Williamson Tunnels

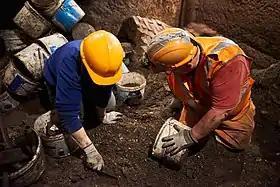

In 1805, wealthy businessman Joseph Williamson acquired an area of land in Mason Street, Edge Hill, Liverpool, which was then a largely undeveloped outcrop of sandstone with a scattering of scars from small-scale quarrying. The land was held under a lease from the West Derby Waste Commissioners, who retained rights to the minerals under it: Williamson started to build houses on the site, which then adjoined growing and fashionable areas of Liverpool.